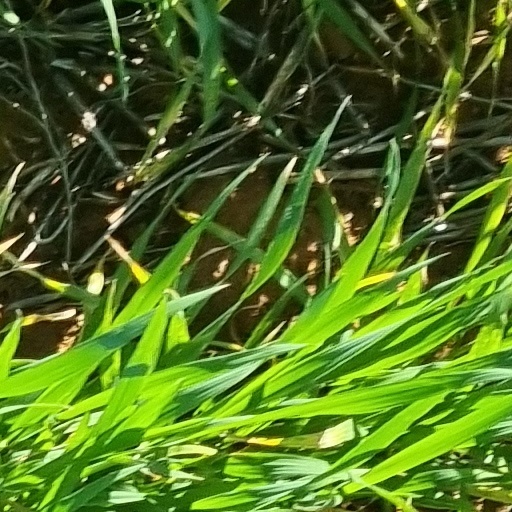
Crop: wheat